Werner Creutzfeldt

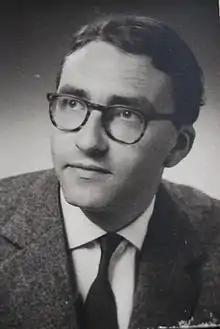
Werner Creutzfeldt in 1962

Werner Otto Carl Creutzfeldt (11 May 1924 – 30 August 2006) was a German professor of internal medicine and an expert in gastrointestinal endocrinology.